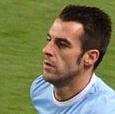
Age: 27